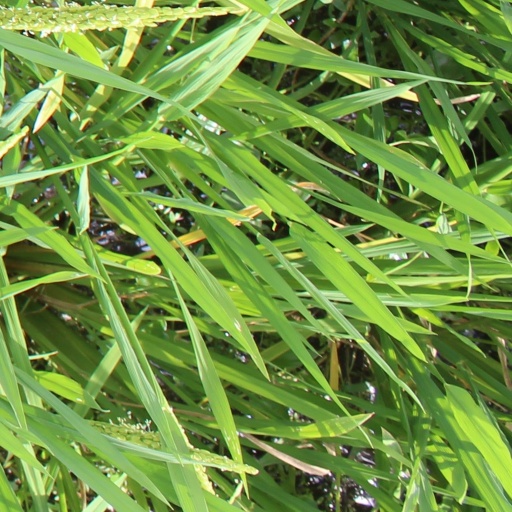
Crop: rice